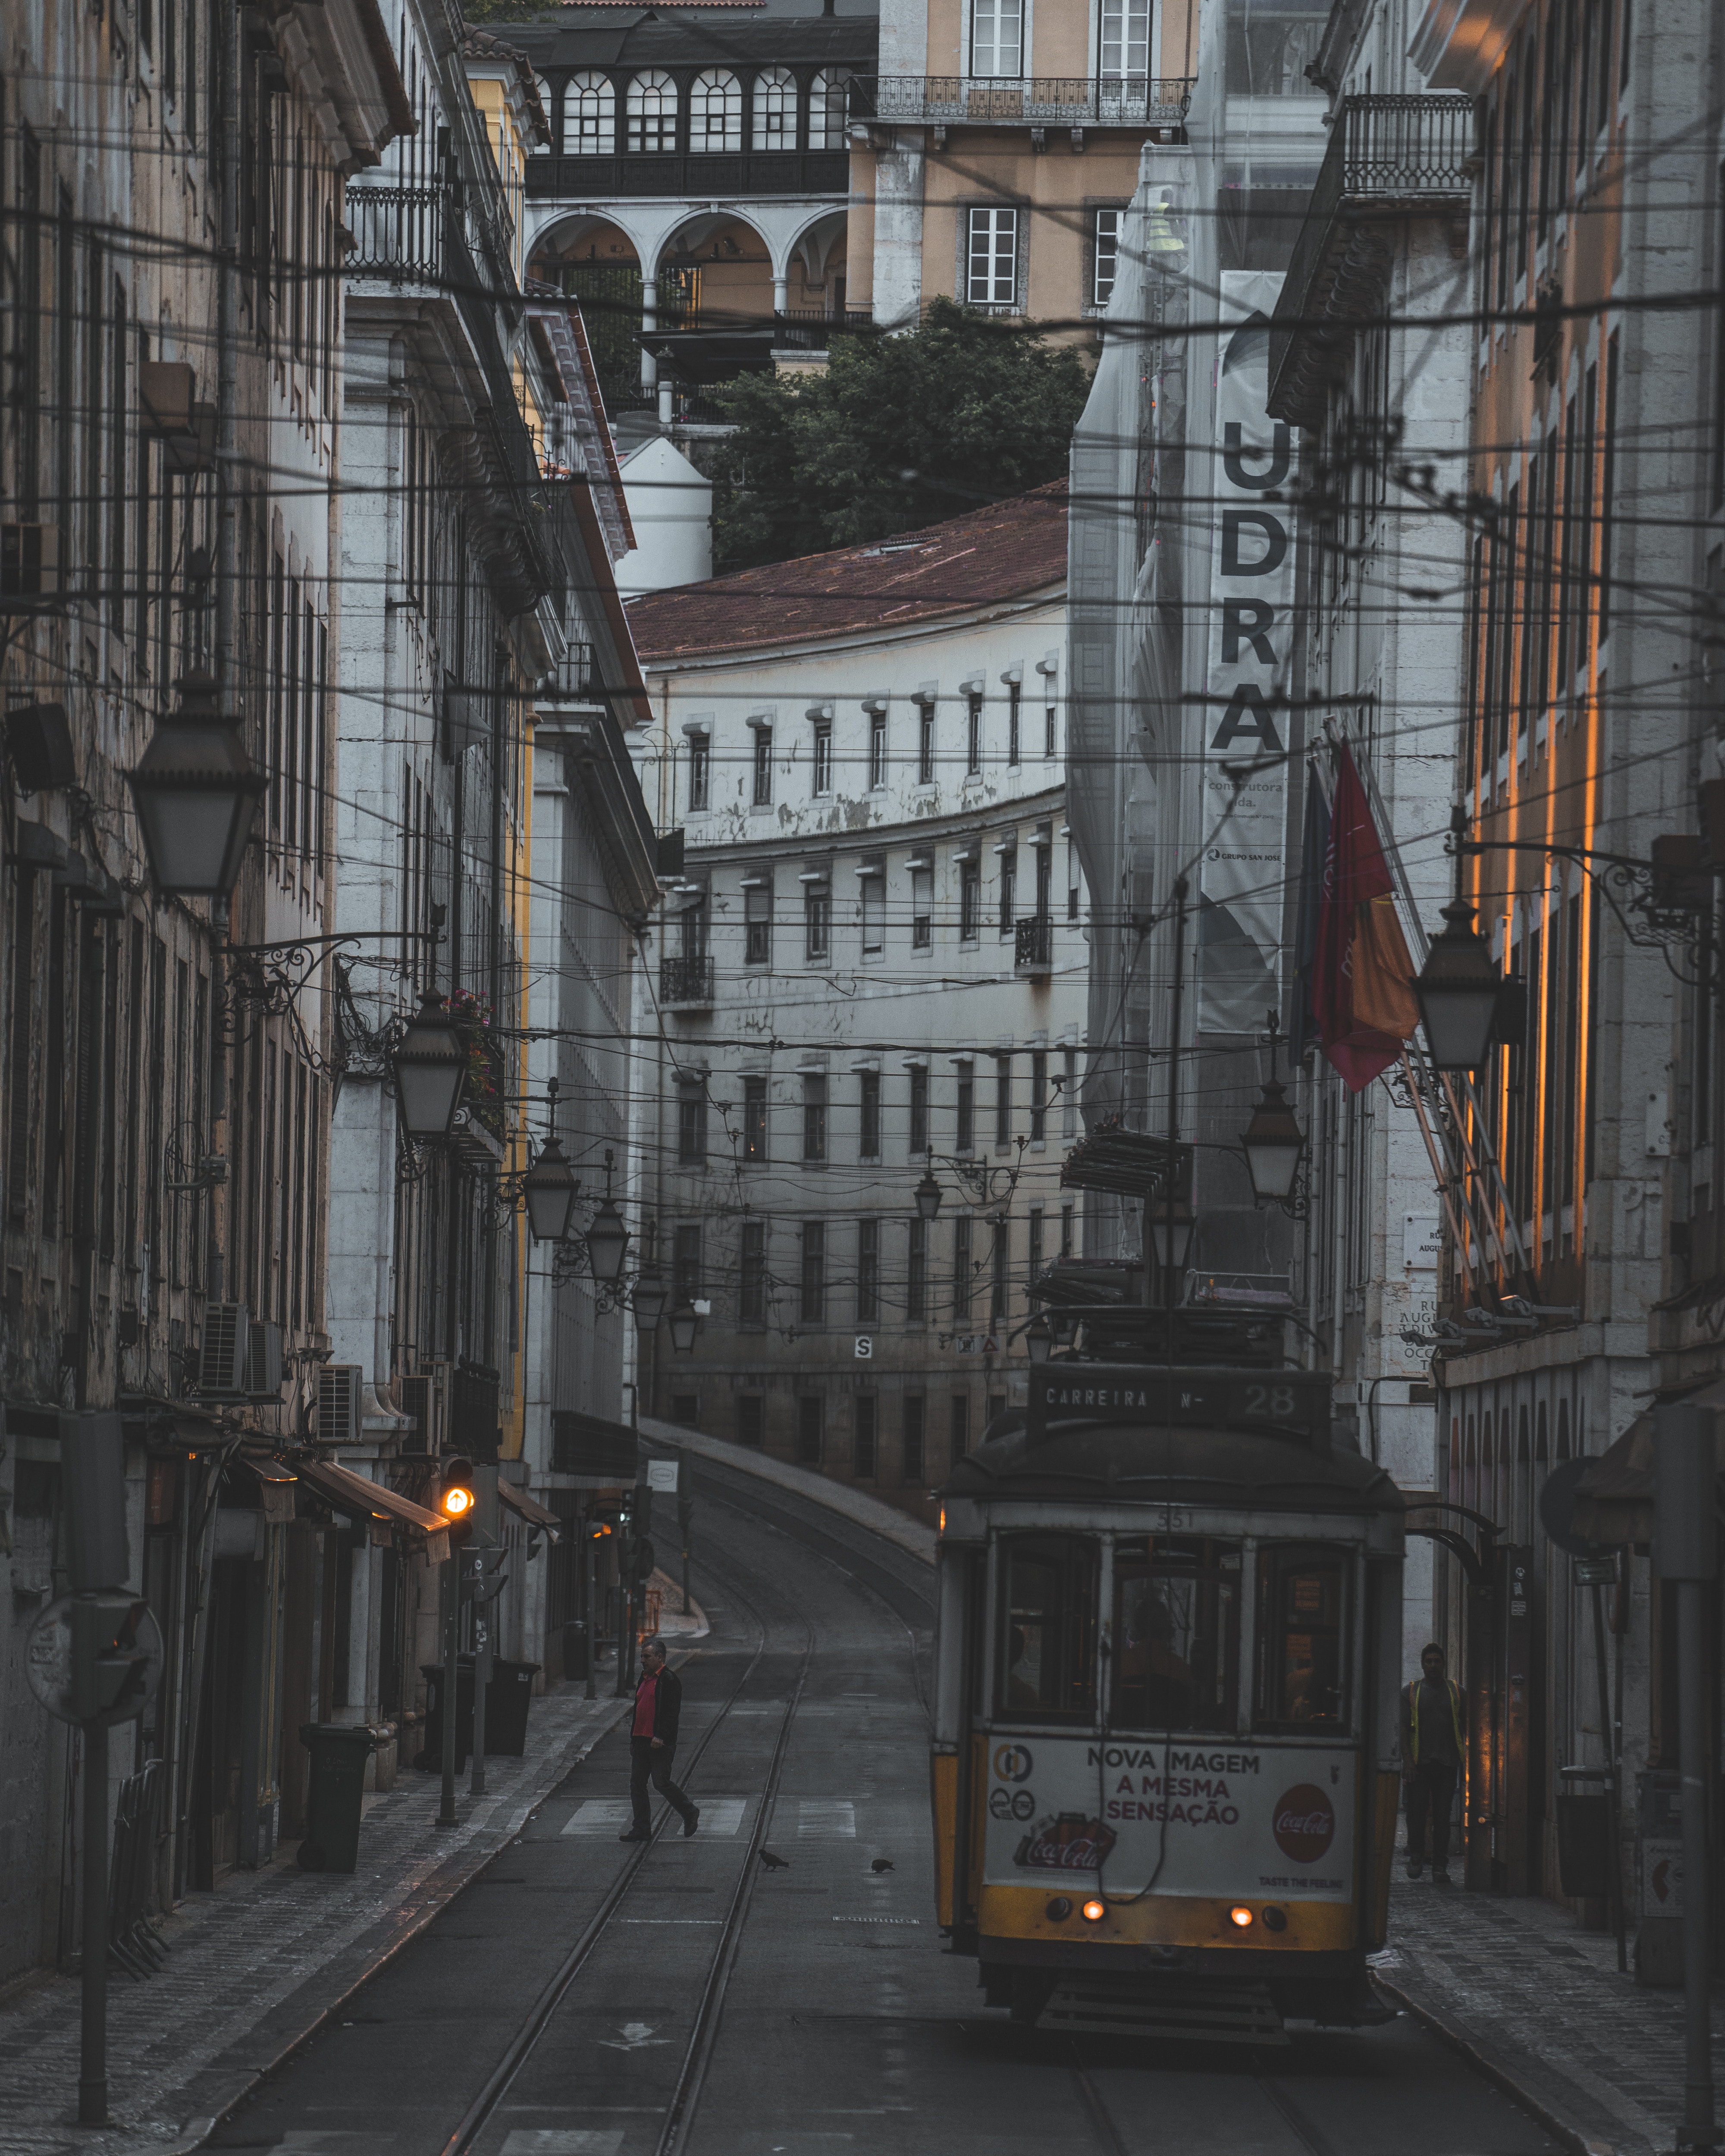
sky, road, street, window, town, building, alley, city, skyscraper, cityscape, downtown, transport, landmark, facade, lane, infrastructure, metropolis, neighbourhood, urban area, metropolitan area